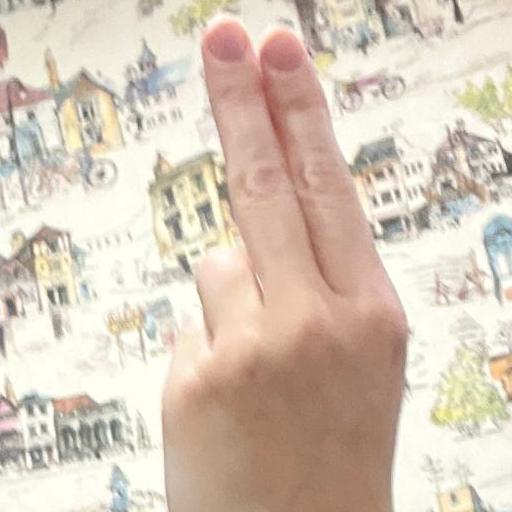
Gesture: two_up_inverted